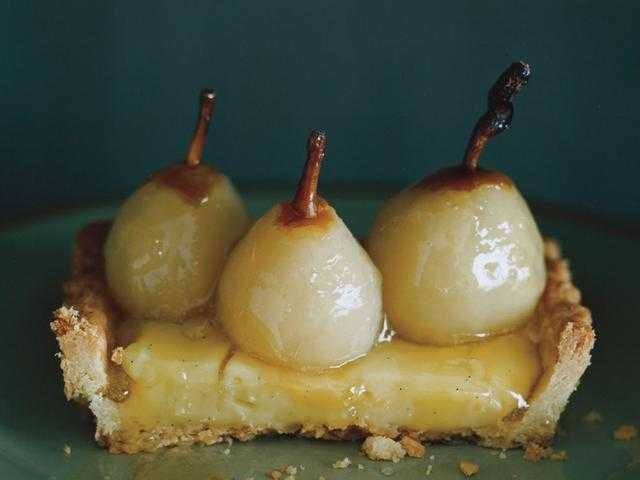
Label: Pear